Seleucus I Nicator

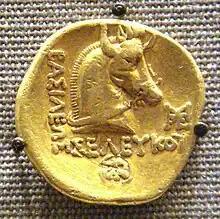
Seleucus I coin depicting Alexander the Great's horse Bucephalus.

Antigonus sent his son Demetrius along with 15,000 infantry and 4,000 cavalry to reconquer Babylon. Apparently, he gave Demetrius a time limit, after which he had to return to Syria. Antigonus believed Seleucus was still ruling only Babylon. Perhaps Nicanor had not told him that Seleucus now had at least 20,000 soldiers. It seems that the scale of Nicanor's defeat was not clear to all parties. Antigonus did not know Seleucus had conquered the majority of the eastern provinces and perhaps cared little about the eastern parts of the empire.